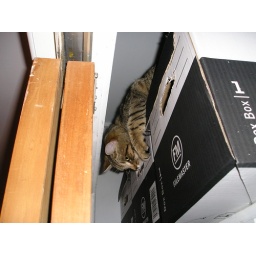
Top shelf kitty (7 in a series)